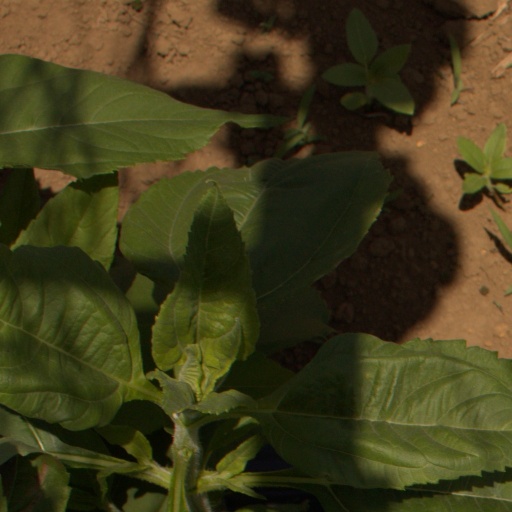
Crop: Jerusalem artichoke